Nadia Kaabi-Linke

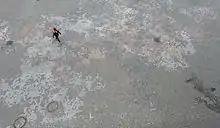
"Meinstein", 2014

The artist held her first solo show in Tunis in 2009, and subsequent solo shows in Berlin (2010), the Mosaic Rooms of Earl's Court (London, 2014), and the Dallas Contemporary (2015). Kaabi-Linke received the 2009 Alexandria Biennale's Jury Prize and the 2011 Abraaj Group Art Prize. The latter commissioned her 2011 "Flying Carpets", which was shown at the 54th Venice Biennale and later purchased by and exhibited at the New York Guggenheim Museum in 2016. Kaabi-Linke held a residency at the London Delfina Foundation in 2012, where she was inspired after meeting survivors of domestic violence. She won the Discoveries Prize for emerging art at the 2014 Art Basel Hong Kong, where she exhibited with the Kolkatan Experimenter gallery. One of the judges juxtaposed the social content of her work against the political reservations of other exhibitions in the show. Earlier that year, she completed her "Meinstein" ("My Stone") project in the center of Neukölln, a borough of Berlin. Her pavement mosaic uses stones that correspond to the national origins of the borough's residents, which is a largely immigrant population. She described her practice, at that time, as an archaeology of contemporary life. As of 2016, Kaabi-Linke is represented by Lawrie Shabibi of Dubai and Experimenter of Kolkata.